Stone inscriptions in Sri Lanka

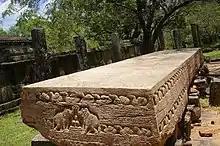
Galpotha inscription

Cave inscriptions can be found in Mihintale, Wessagiriya, Sithulpawwa, and Ritigala.